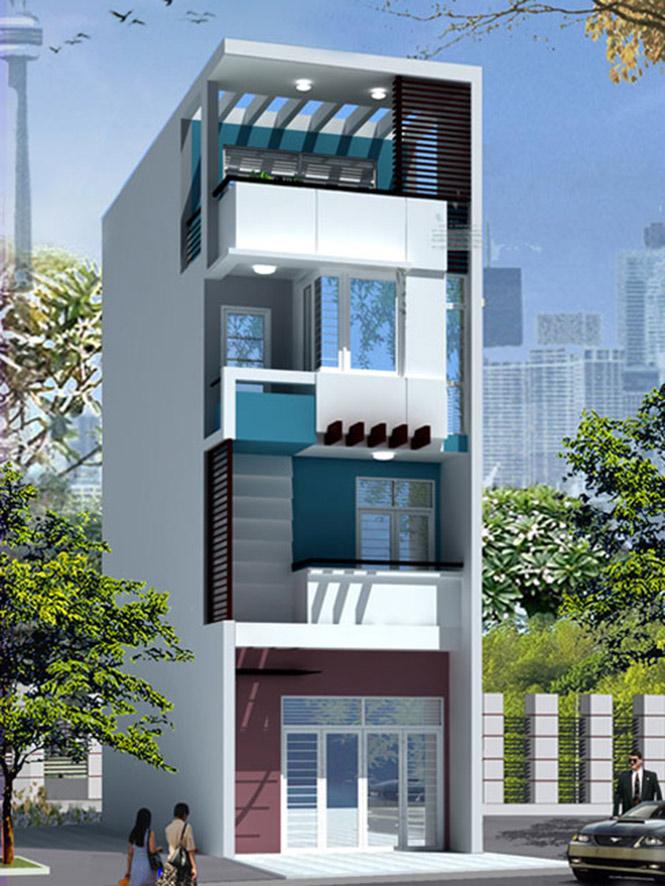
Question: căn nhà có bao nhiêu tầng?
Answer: căn nhà có bốn tầng